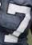
Number: 7